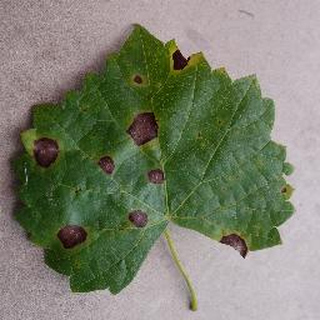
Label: grape_black_rot